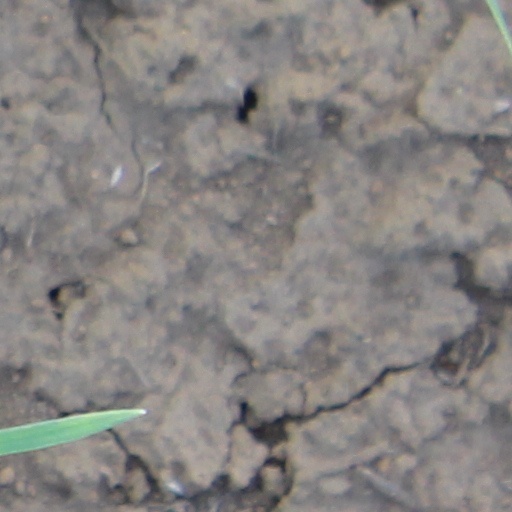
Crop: wheat